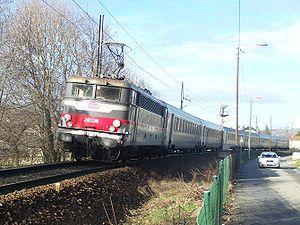
Locomotive BB 25239 SNCF en queue d'un train quittant Aix-les-Bains et se dirigeant vers Annecy dans les départements de Savoie et de Haute-Savoie.
La ligne d'Aix-les-Bains-Le Revard à Annemasse est une ligne de chemin de fer française à écartement standard et à voie unique électrifiée. Elle relie Aix-les-Bains à Annemasse à proximité immédiate de Genève en desservant Annecy, préfecture de la Haute-Savoie et La Roche-sur-Foron, origine d'un embranchement qui remonte la vallée de l'Arve jusqu'à Saint-Gervais-les-Bains.